Teletex

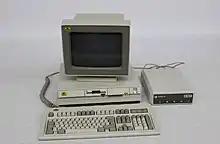
TTX11 terminal, in this case being relabeled IBM PS/2.

Teletex was ITU-T specification F.200 for a text and document communications service that could be provided over telephone lines. It was rapidly superseded by e-mail; however, the name "Teletex" lives on in several of the X.500 standard attributes used in Lightweight Directory Access Protocol.